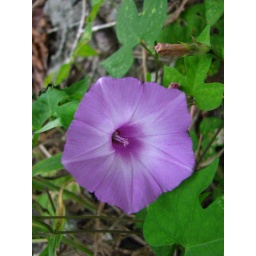
purple flower by the river